Il disertore

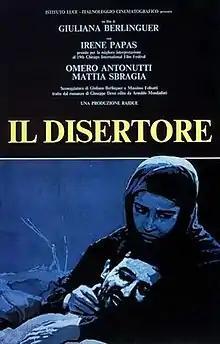

Il disertore (also known as "The Deserter") is a 1983 Italian war drama film written and directed by Giuliana Berlinguer. It is based on the novel with the same name by Giuseppe Dessì. It was entered into the competition at the 40th edition of the Venice Film Festival.